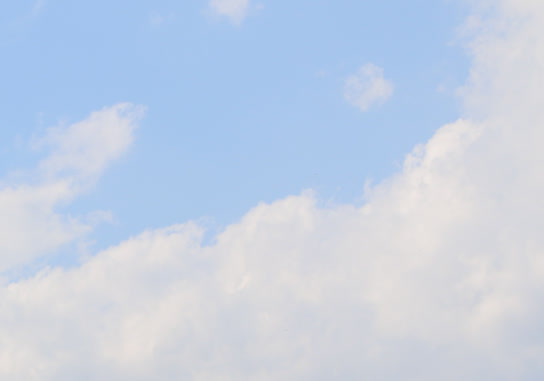
Cloud type: Cumulus